Vincenzo Campi

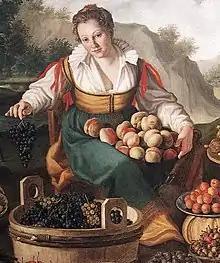
Vincenzo Campi, "The Fruit Seller" (detail), 1580, oil on canvas, 145 x 215 cm, Pinacoteca di Brera, Milan

Vincenzo Campi (c.1530/1535–1591) was a 16th-century Italian painter working in Cremona during the Late Renaissance. Campi is best known as one of the first northern Italian artists to work in the Flemish style of realist genre painting.